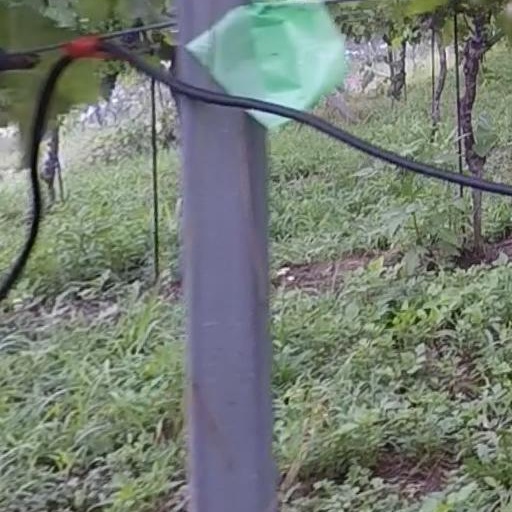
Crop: grape